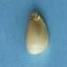
Maize quality: Good